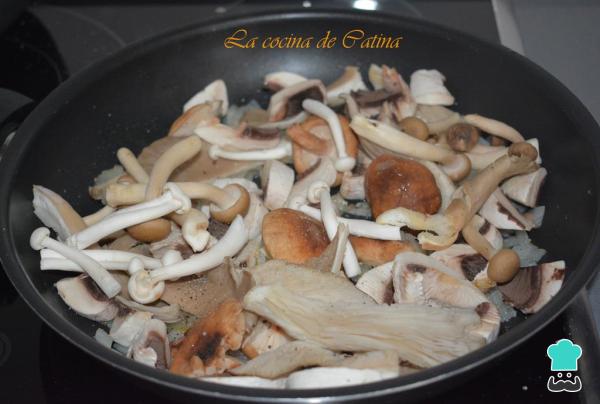
Retiramos la parte terrosa de las setas, las limpiamos con un paño húmedo y las cortamos. Aparte, cortamos el bacon en dados, pelamos y picamos finamente las cebolletas. Hecho esto, ponemos al fuego una sartén con el aceite (reservamos una cucharada de aceite) y una vez caliente rehogamos las cebolletas sin que cojan color, incorporamos las setas, salpimentamos y salteamos a fuego vivo hasta que las setas suelten el agua.